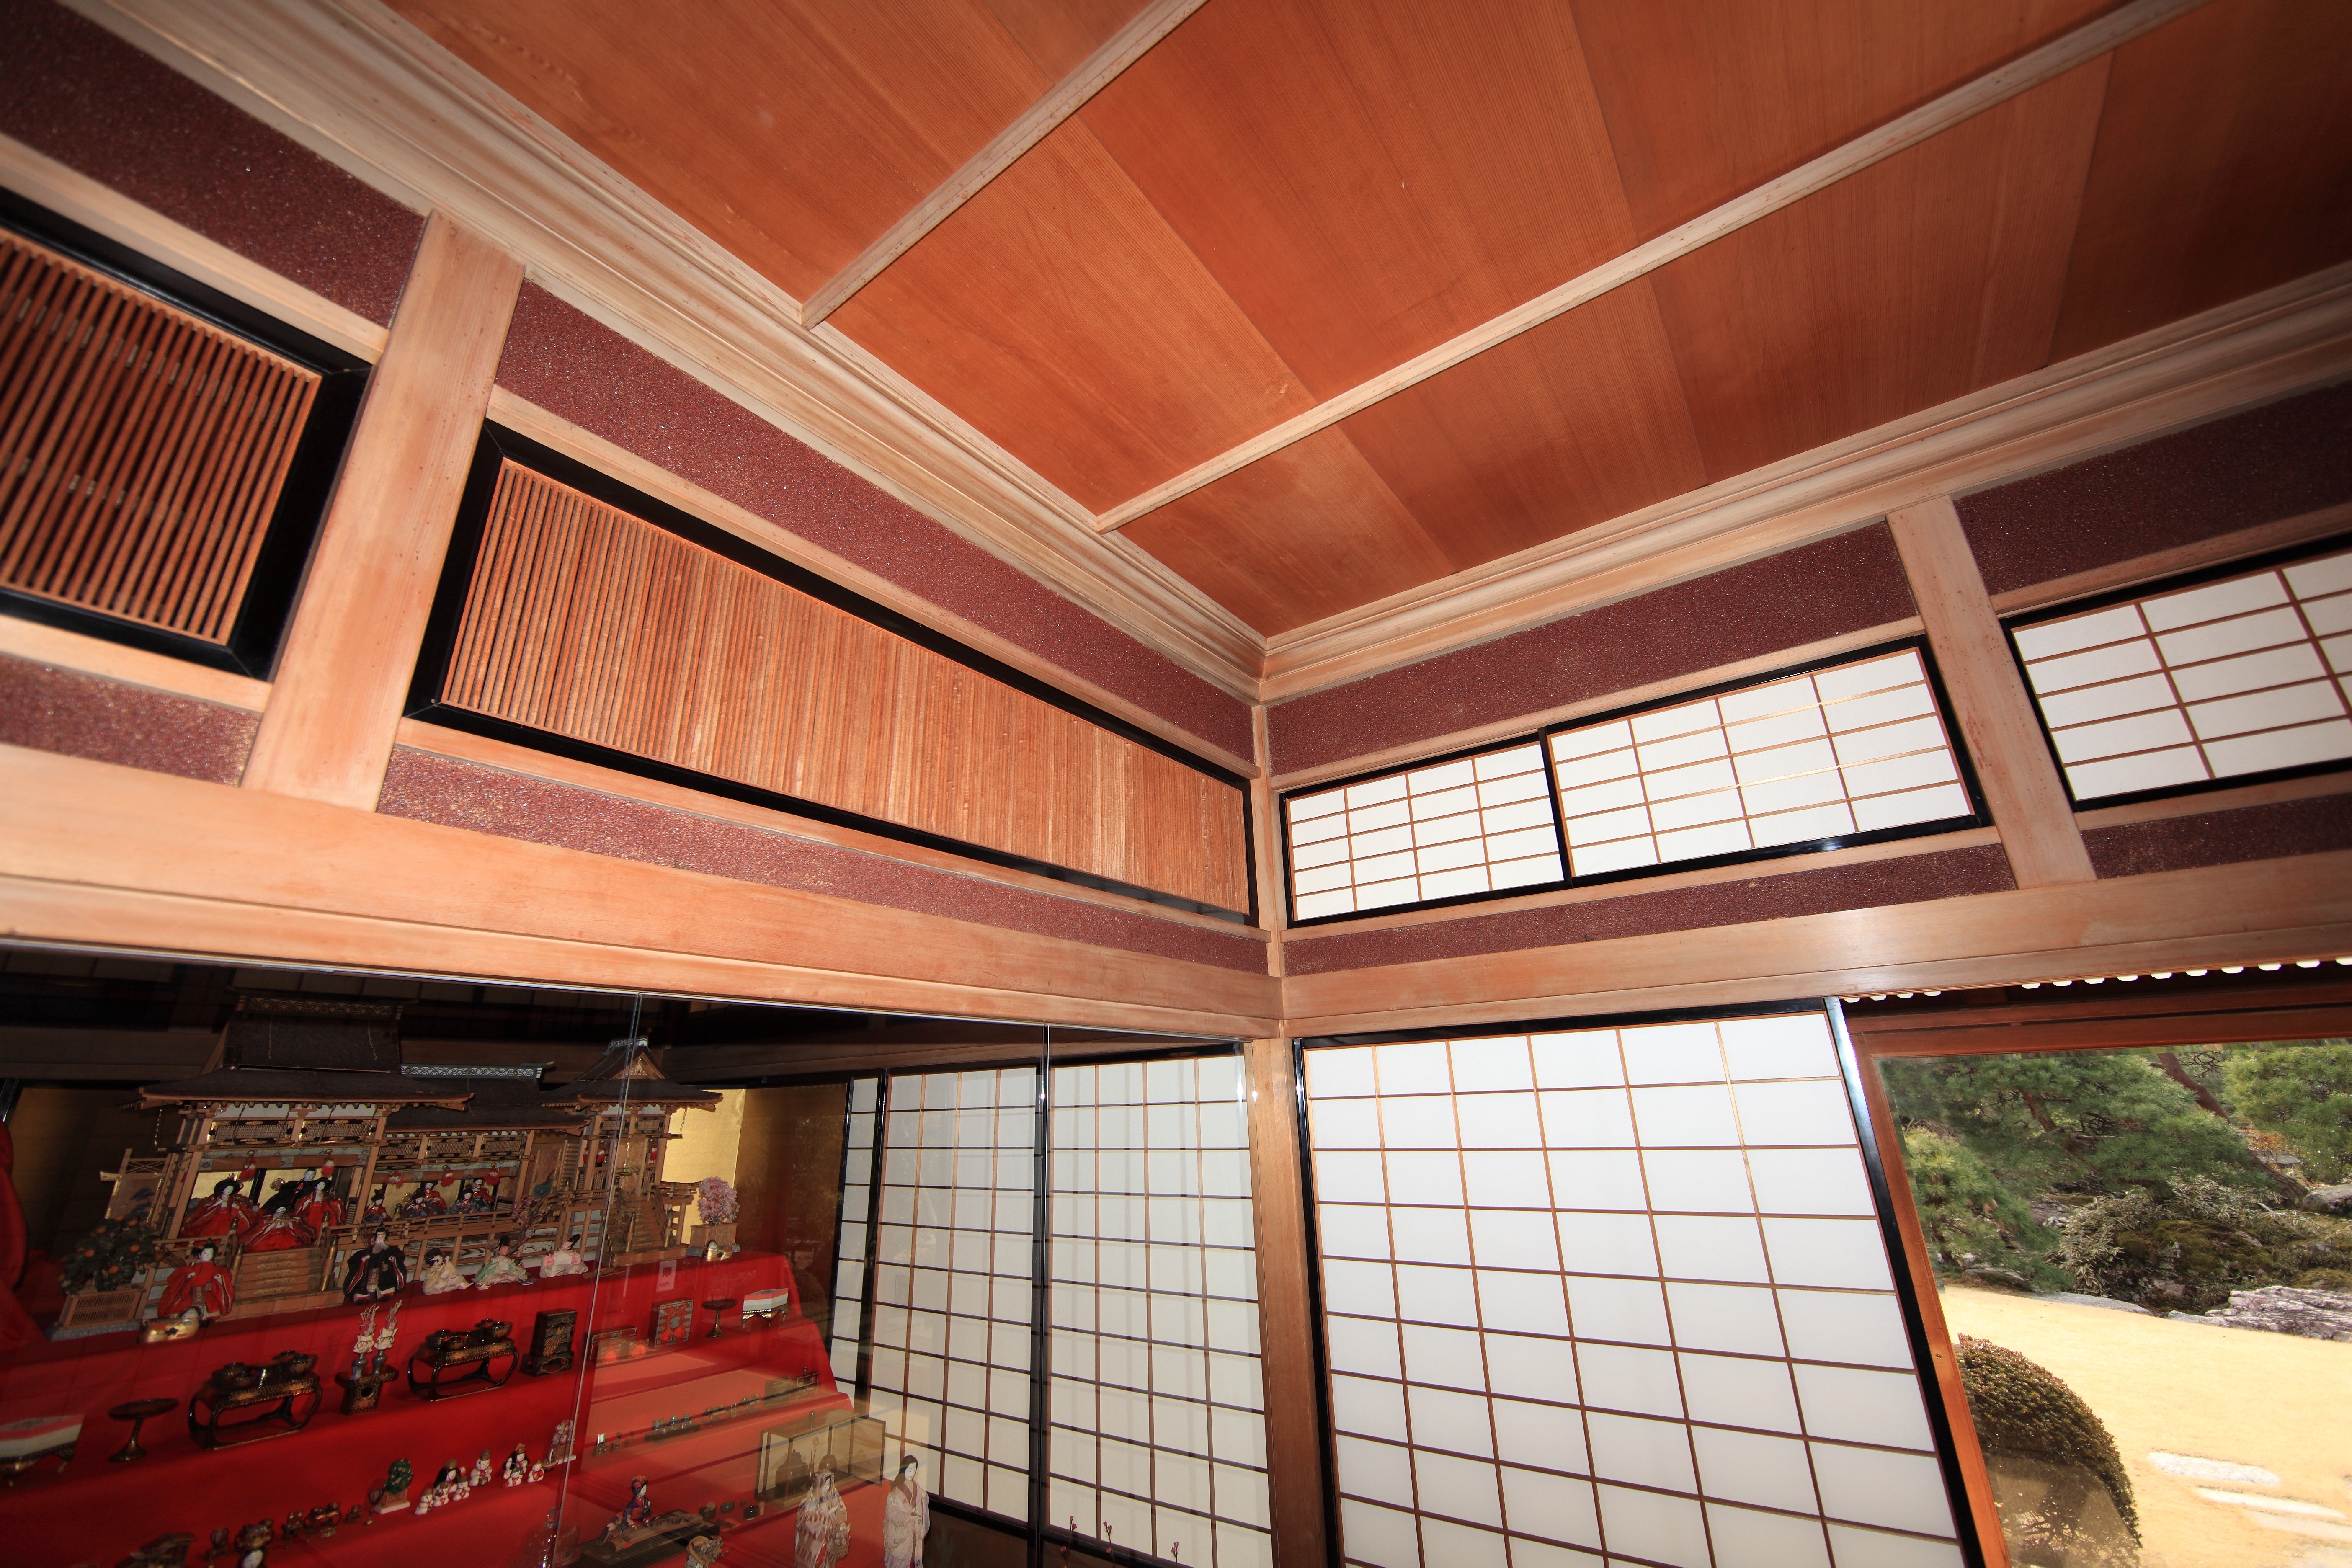
wood, house, interior, home, beam, ceiling, high, museum, property, room, interior design, memorial, cool image, design, japanese, 5d, style, hires, estate, markii, traditional, hi, res, resolution, saitama, hikigun, tohyama, kawajimamachi, siding, real estate, daylighting, window covering